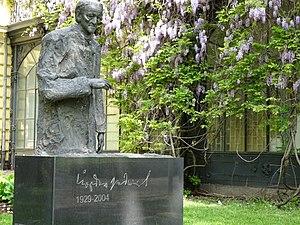
Yordan Dimitrov Raditchkov est un romancier et dramaturge bulgare né le 24 octobre 1929 à Kalimanitsa et décédé le 21 janvier 2004 à Sofia.